Centre Party (Finland)

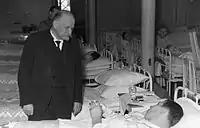
Finland's centrist president Kyösti Kallio on a Christmas 1939 visit to a military hospital.

Because of fierce opposition of the president Pehr Evind Svinhufvud, the Social Democrats remained outside the government and the Agrarian League was part of the centre-right governments until 1937. In the 1937 Finnish presidential election, the Agrarian League candidate Kyösti Kallio was elected president with the votes of centrist (Agrarian and Progressive) and social-democratic coalition which wanted to ensure that President Svinhufvud would not be re-elected. The new president allowed the first centre-left government to be formed in Finland and a new era had begun.